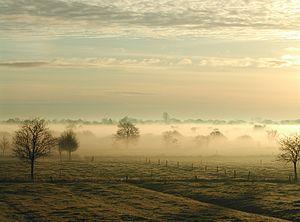
Brume au ras du sol. Campagne autour de Moordorf, Frise orientale (Allemagne). Hornjoserbsce: Přizemska kurjawa we Wuchodnym Friziskej (Moordorf)
La Frise orientale est une région historique située sur les côtes de la mer des Wadden entre les embouchures des rivières Ems à l'ouest et Weser à l'est, dans le land de Basse-Saxe en Allemagne.